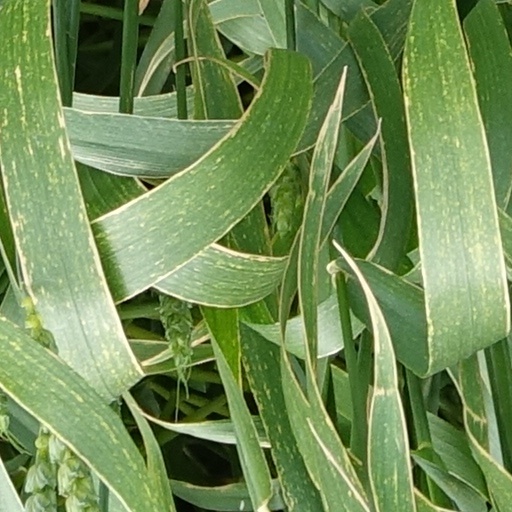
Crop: wheat